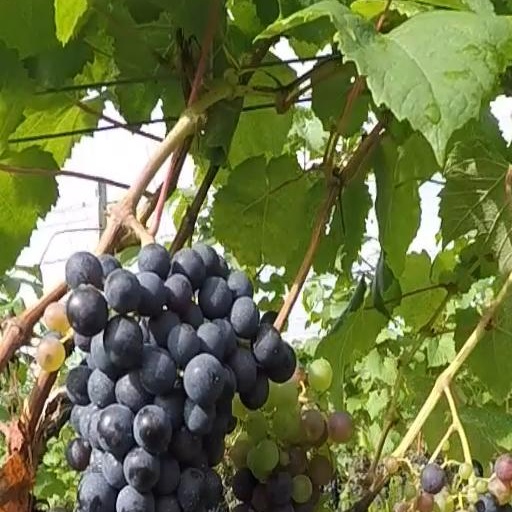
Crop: grape